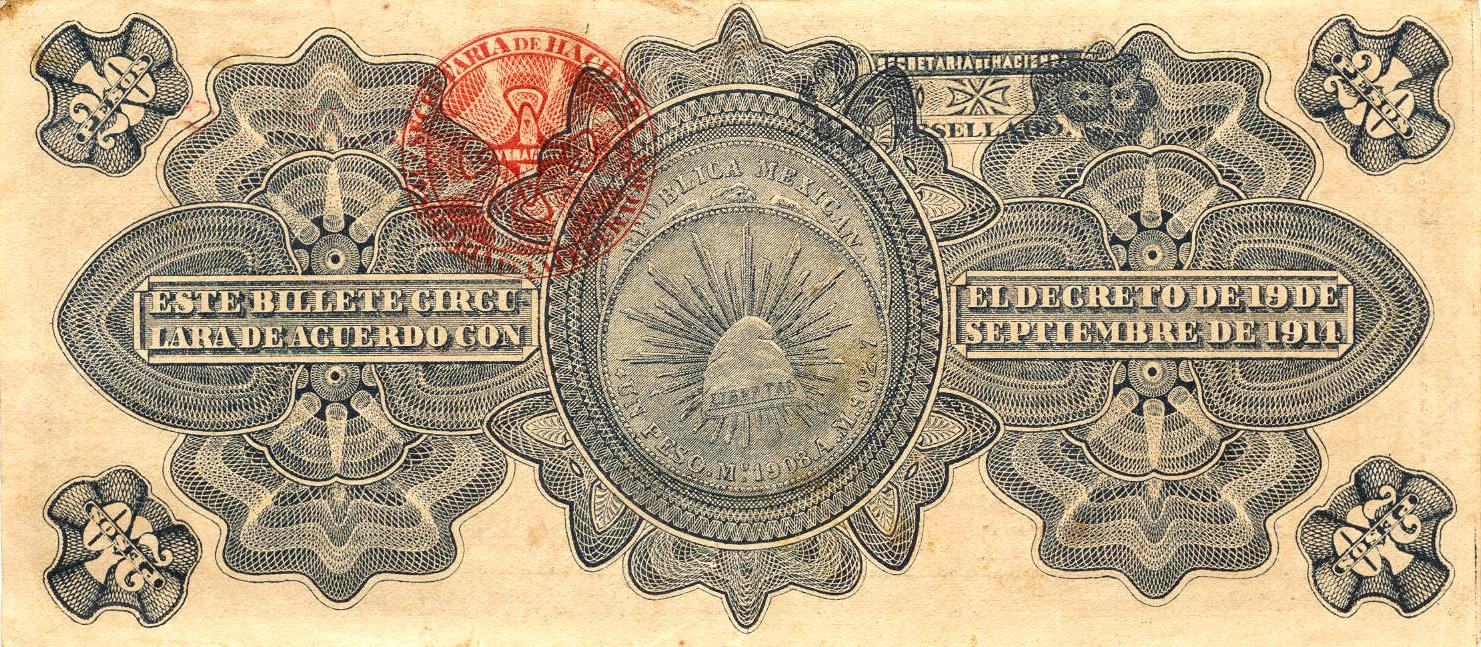
pattern, money, paper, note, cash, sketch, drawing, illustration, mexico, currency, pesos, finance, exchange, banknote